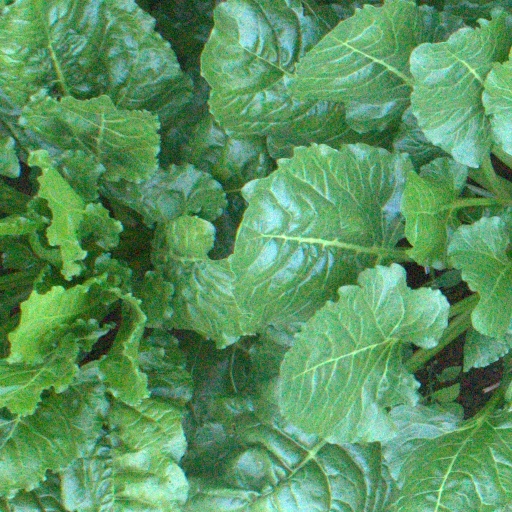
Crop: sugar beet